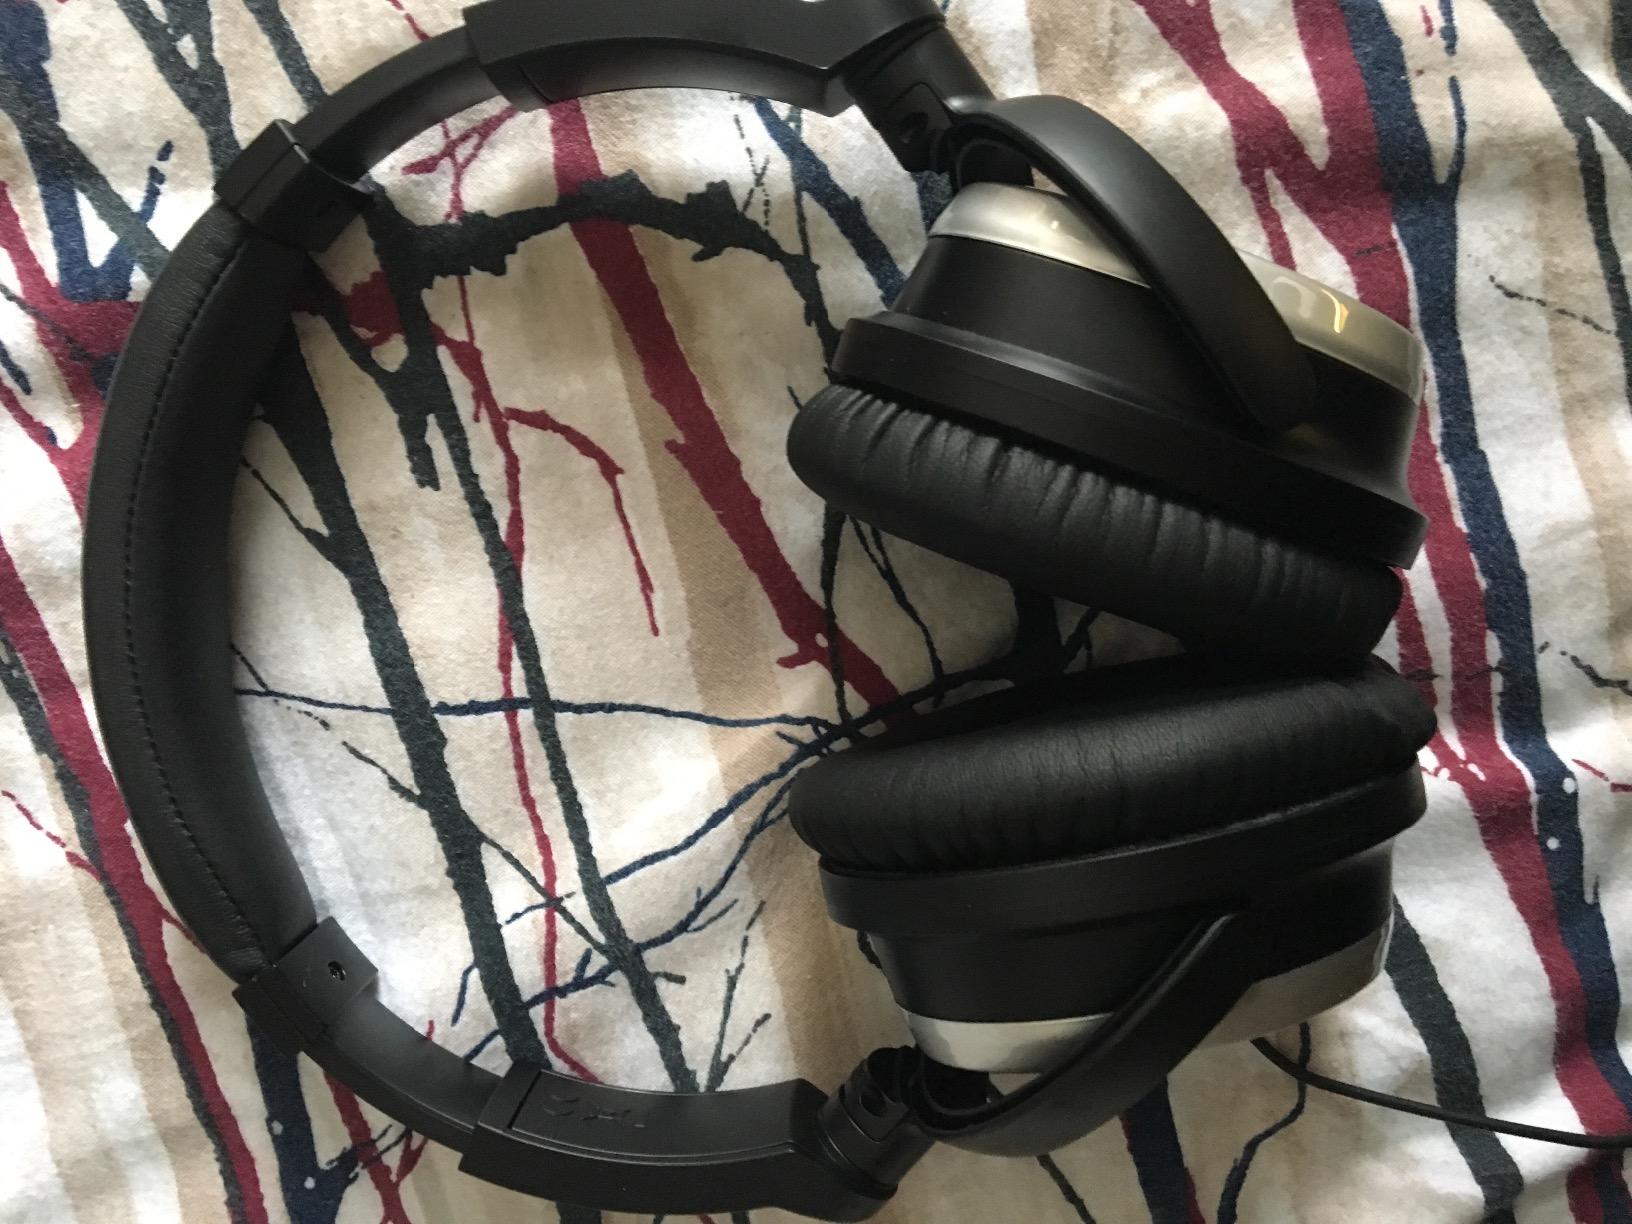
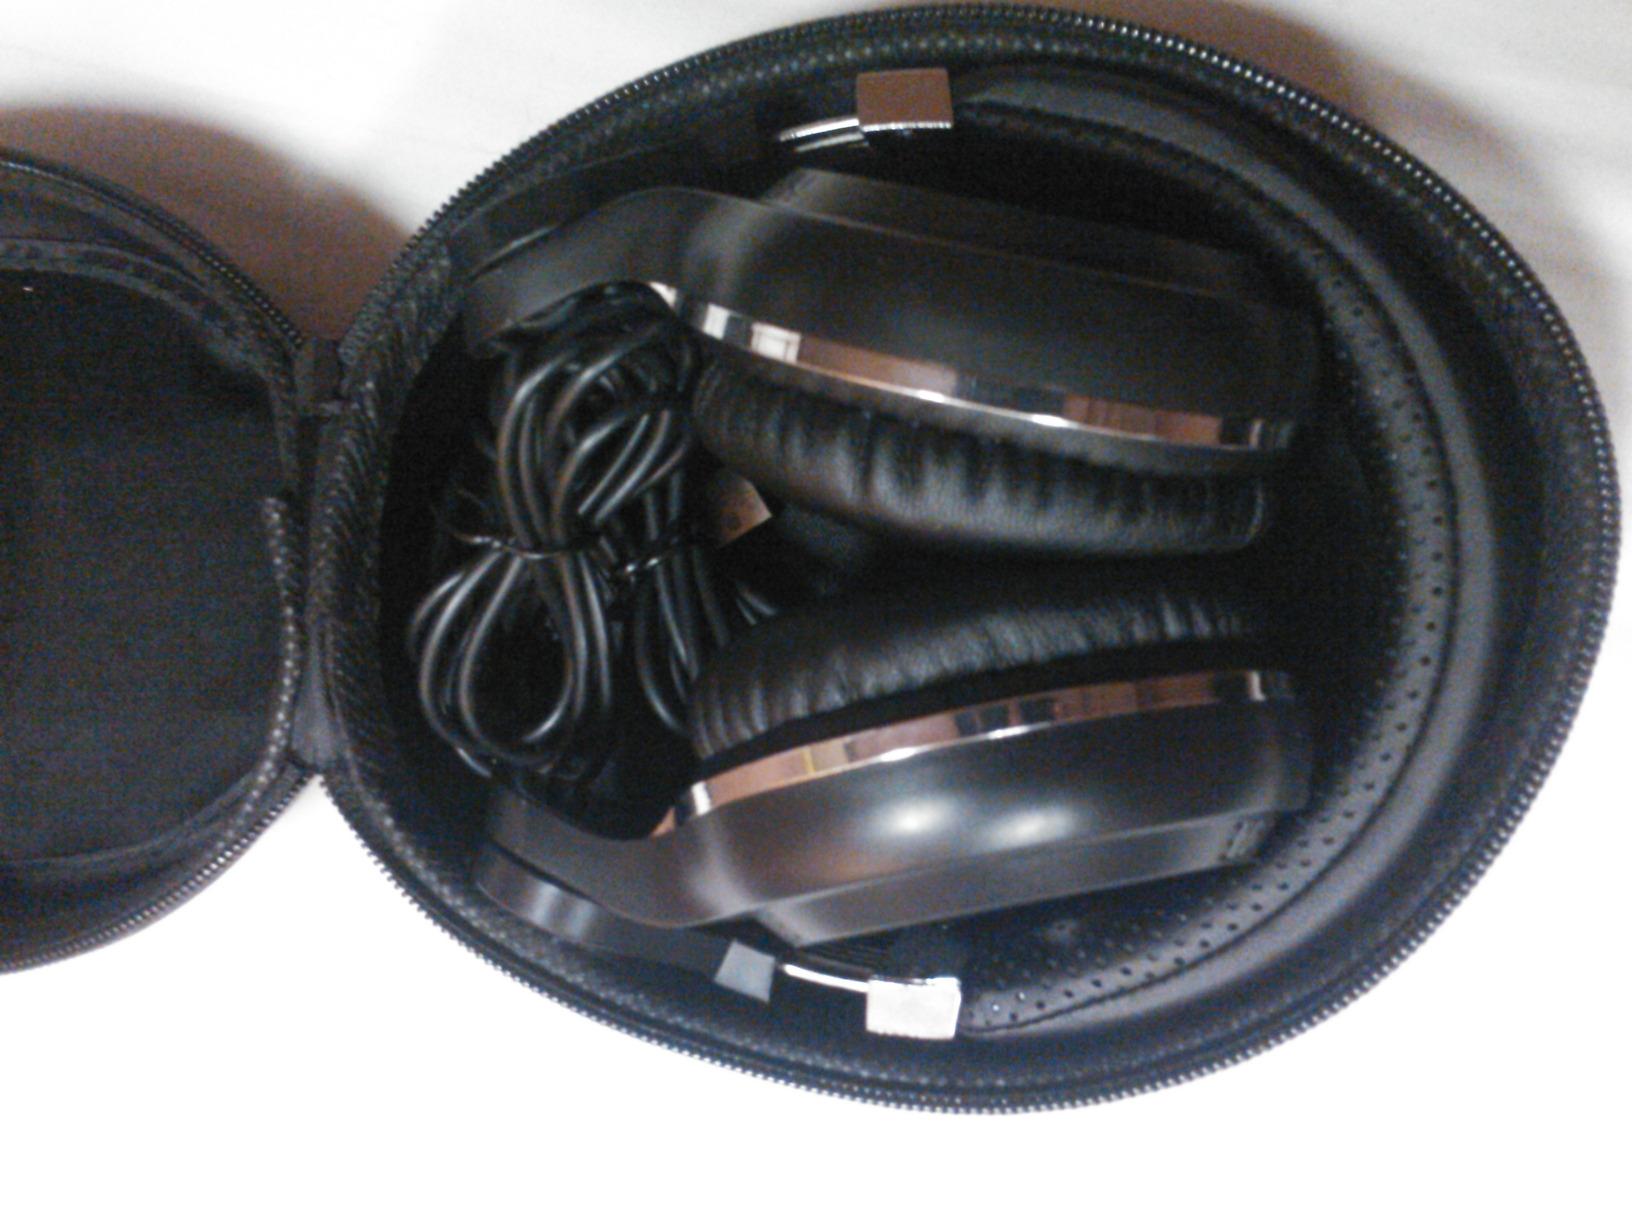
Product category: headphones
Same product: no